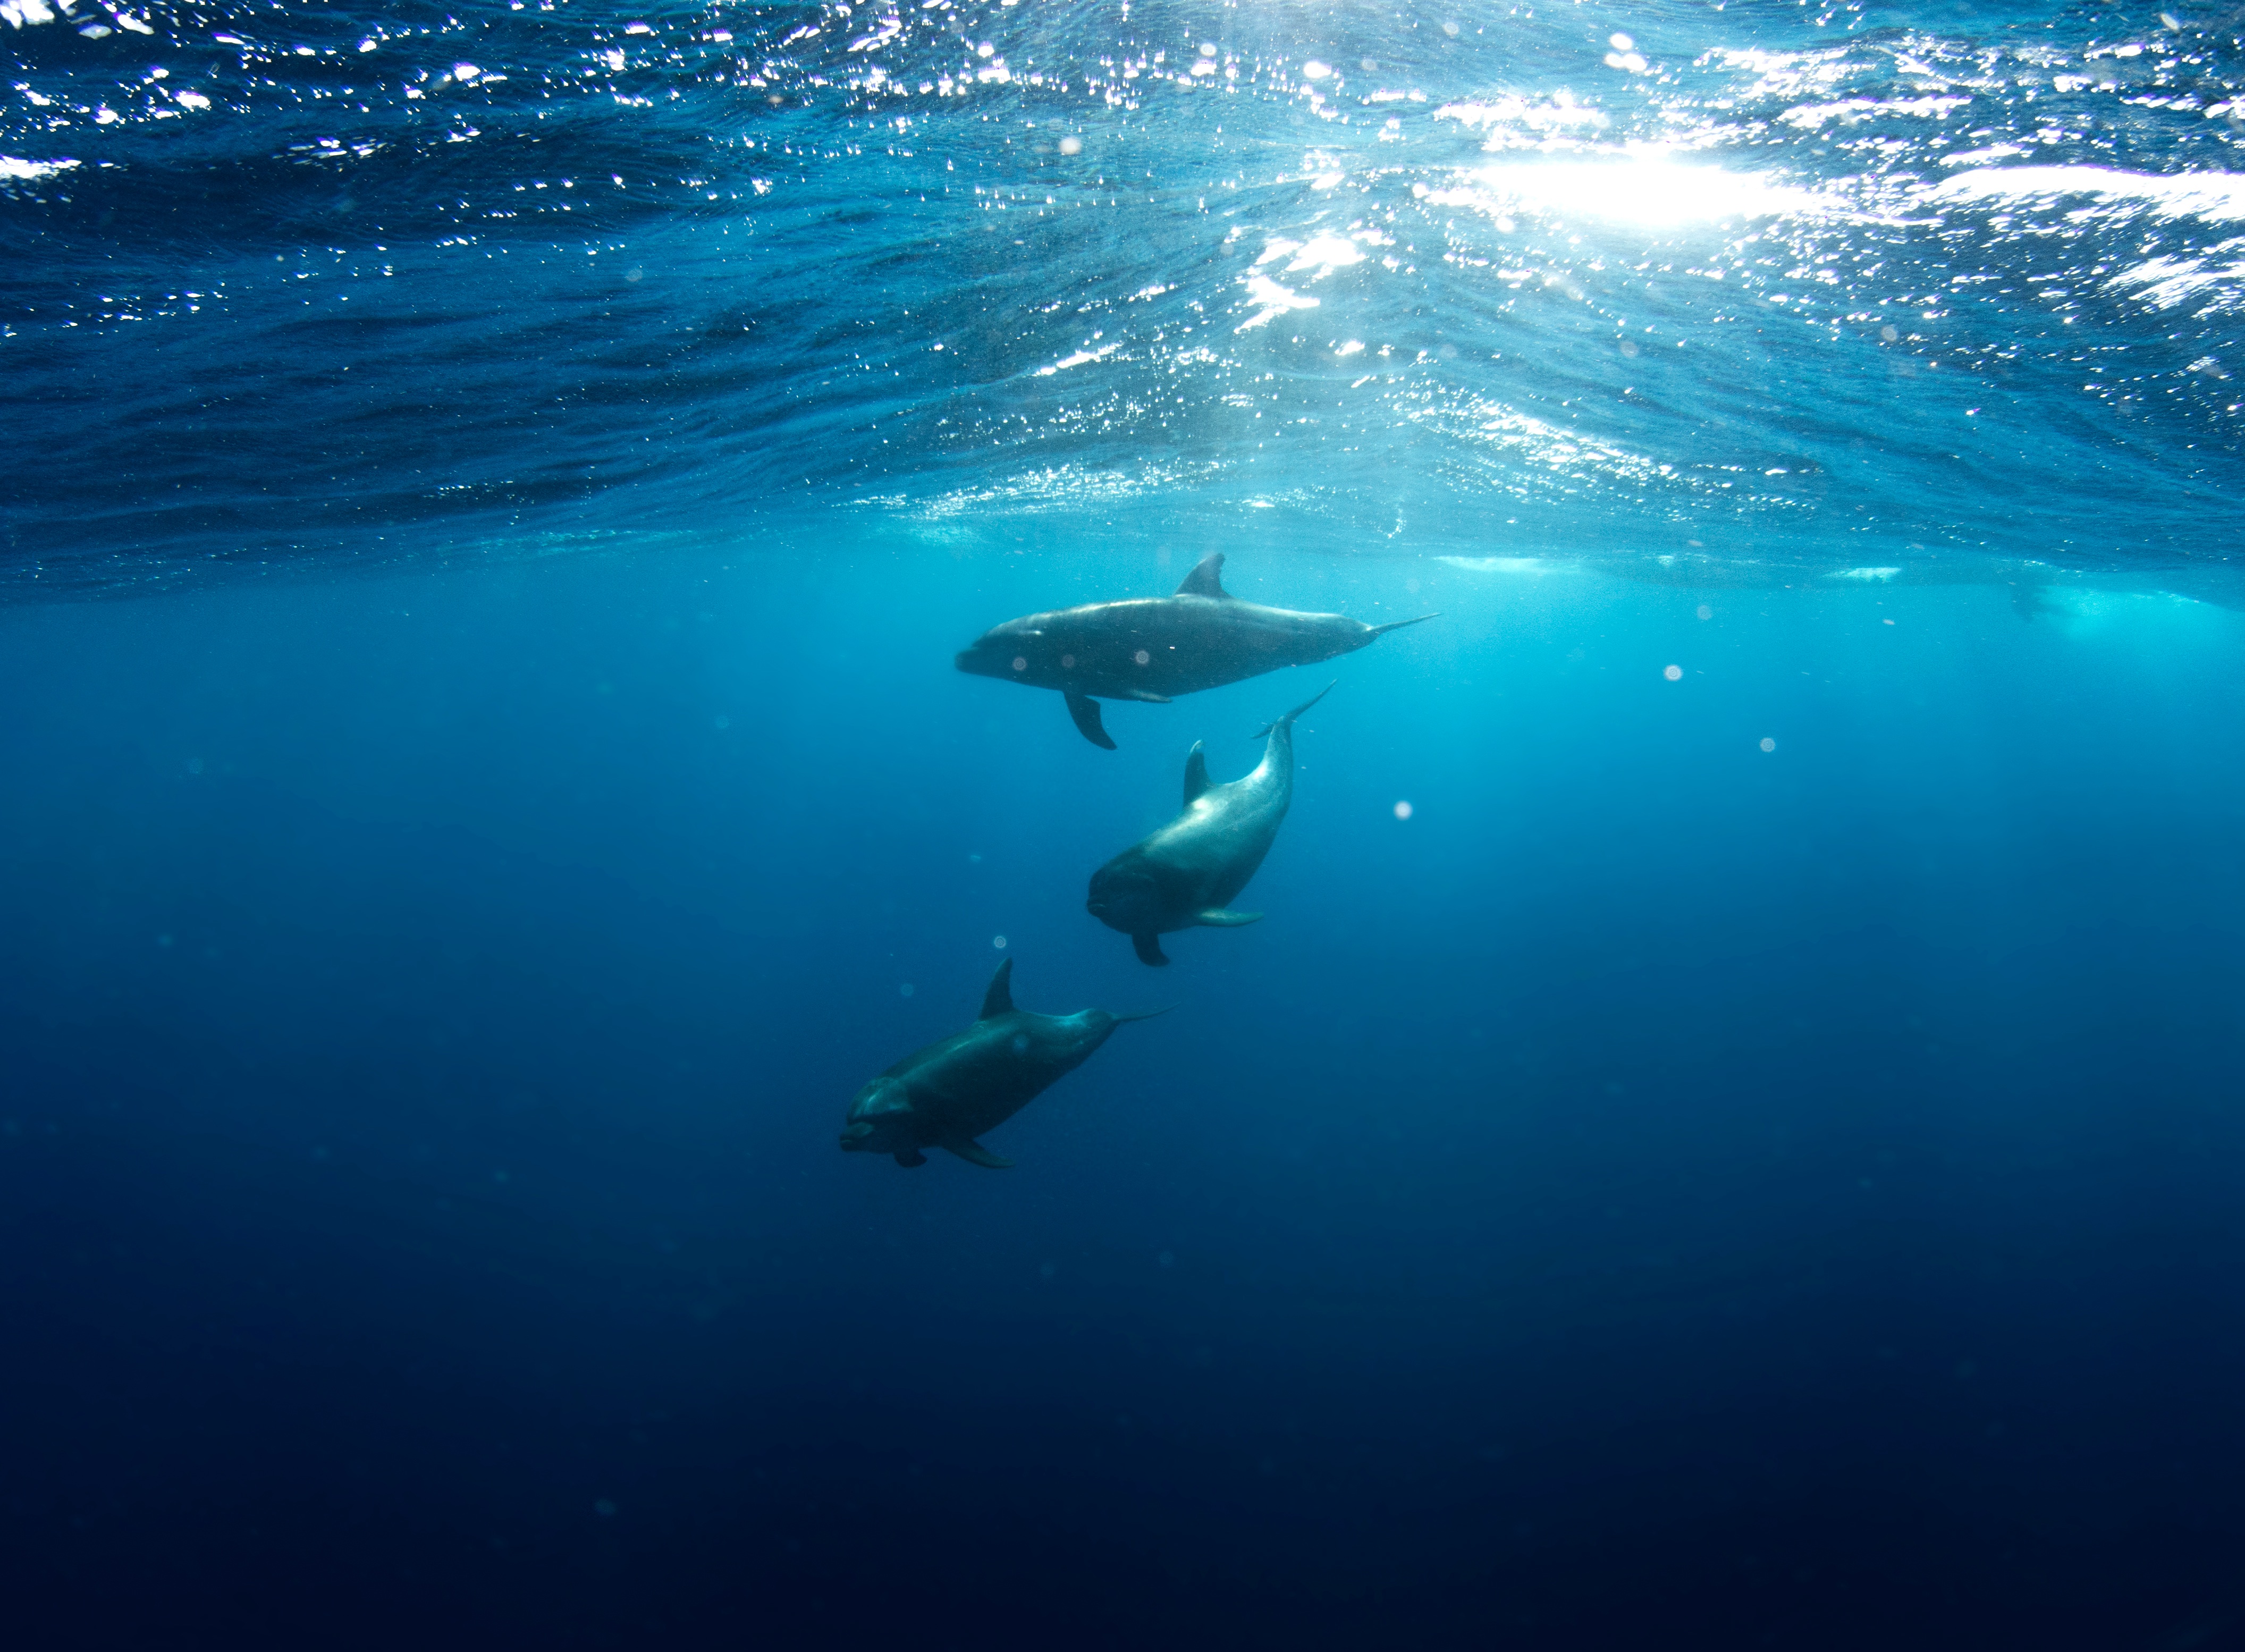
sea, water, ocean, diving, underwater, biology, fish, sports, dolphin, marine mammal, marine biology